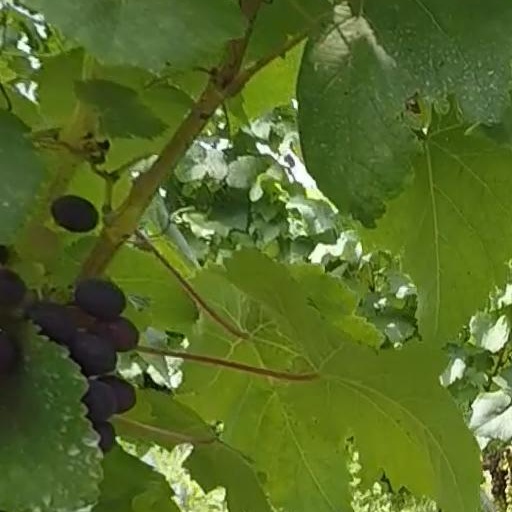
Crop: grape